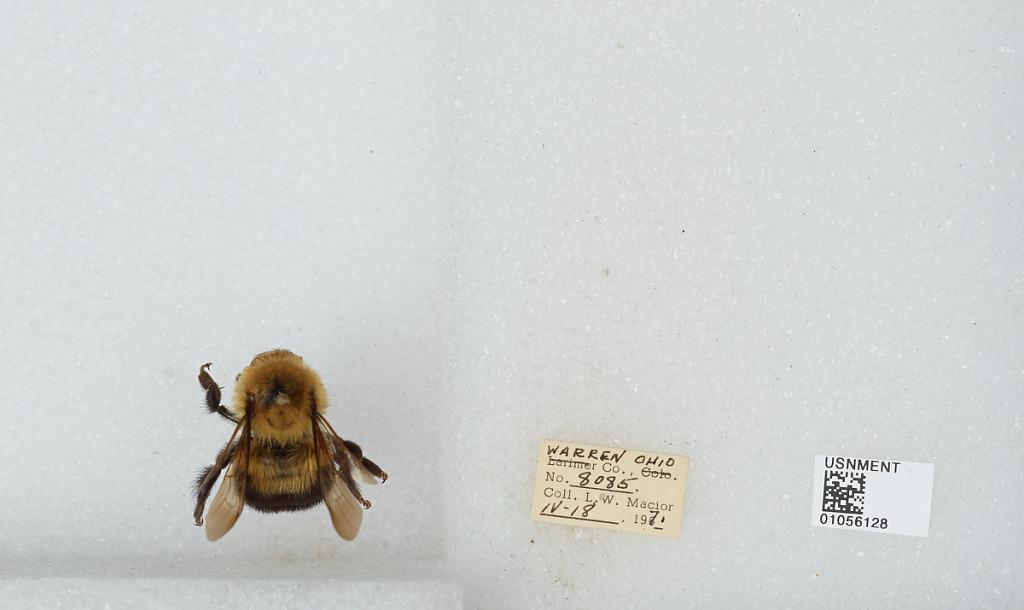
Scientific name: Bombus (Pyrobombus) bimaculatus Cresson
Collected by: L. Macior
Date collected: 1971-4-18
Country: United States
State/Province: Ohio
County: Warren
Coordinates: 39.4242, -84.1856